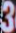
Number: 3